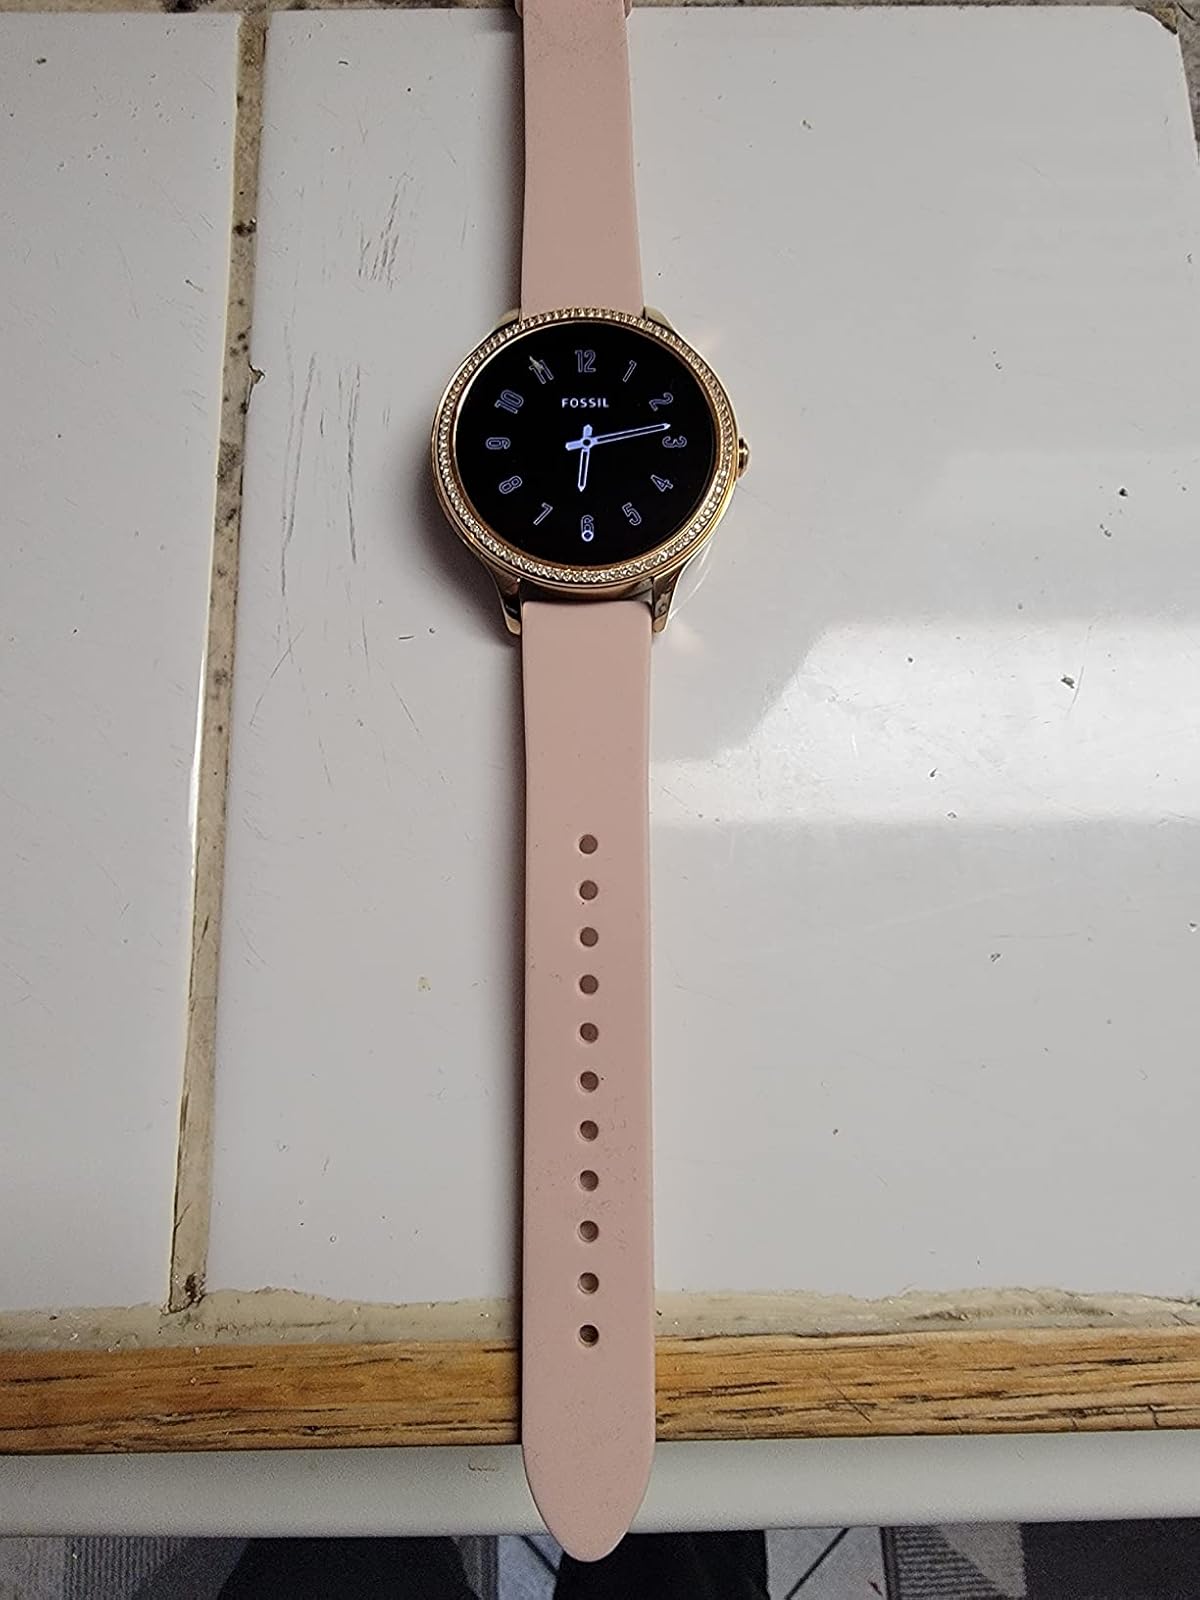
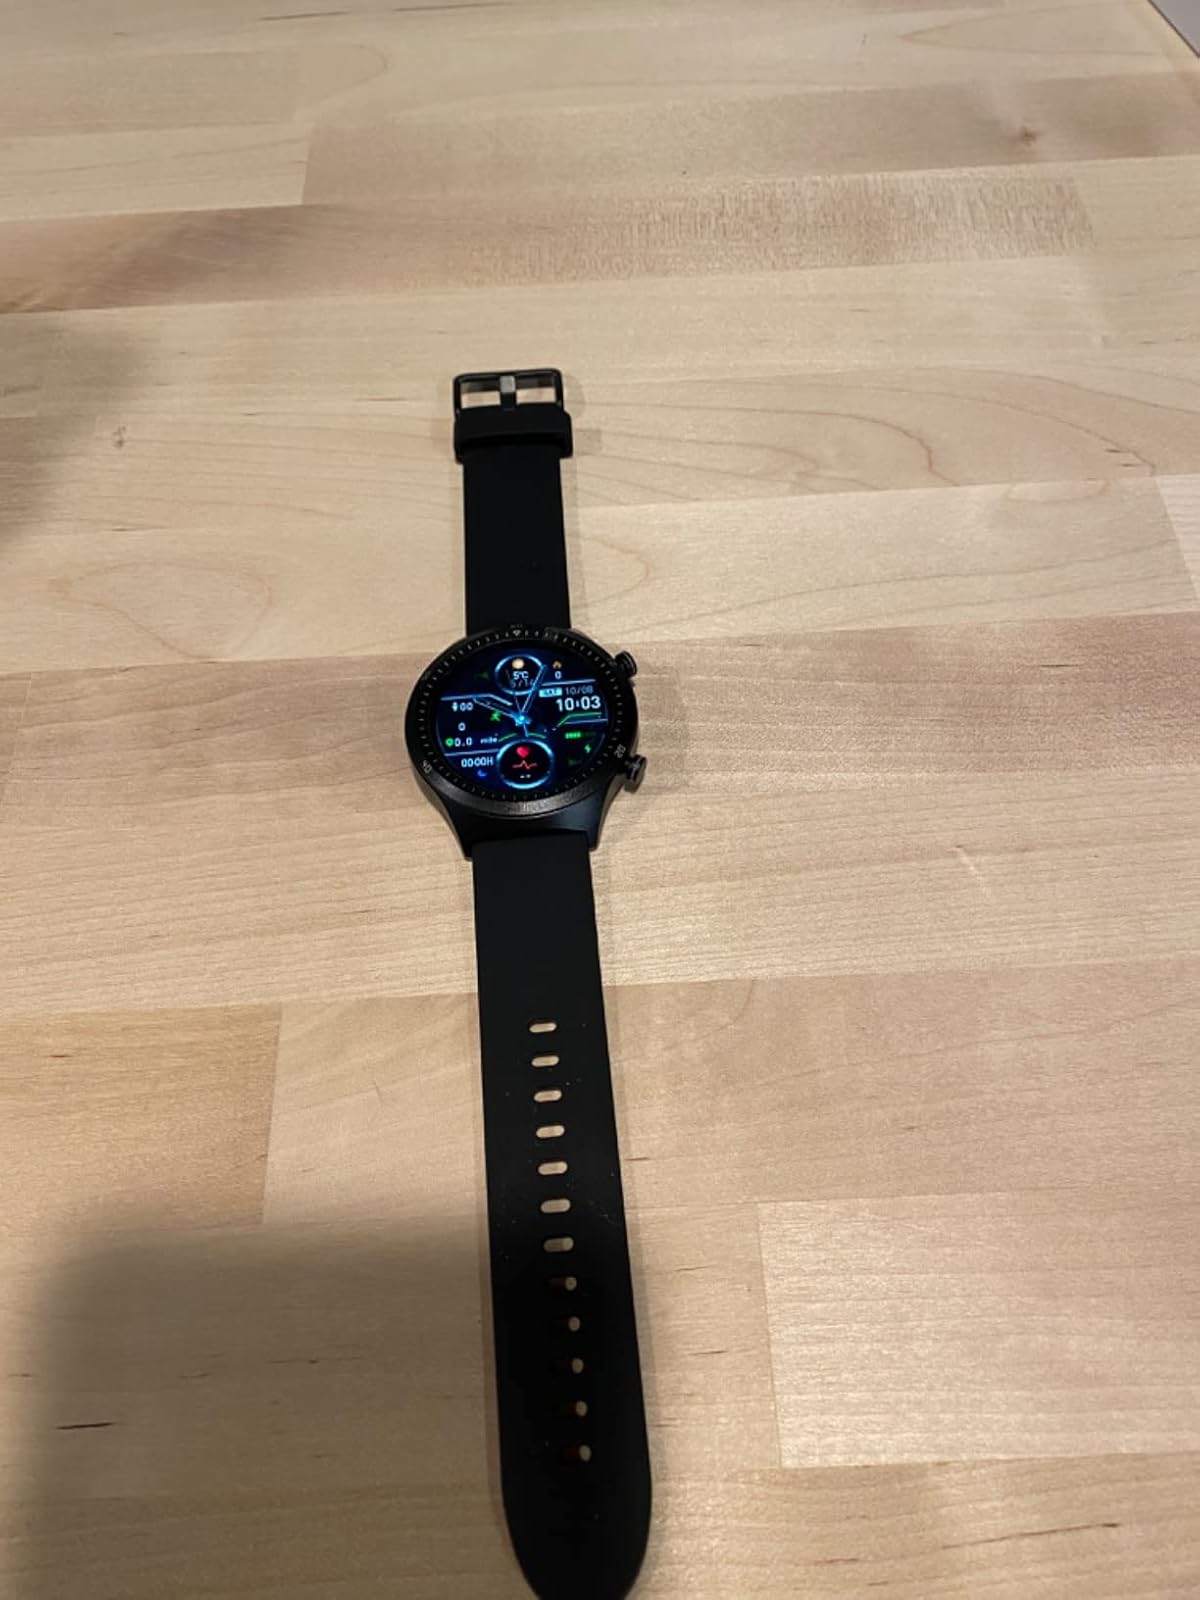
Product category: smartwatch
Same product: no